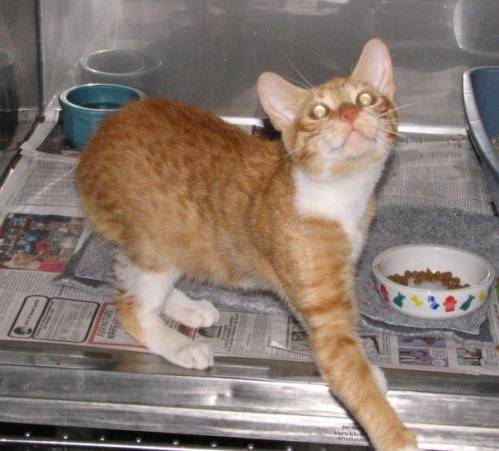
Label: cat